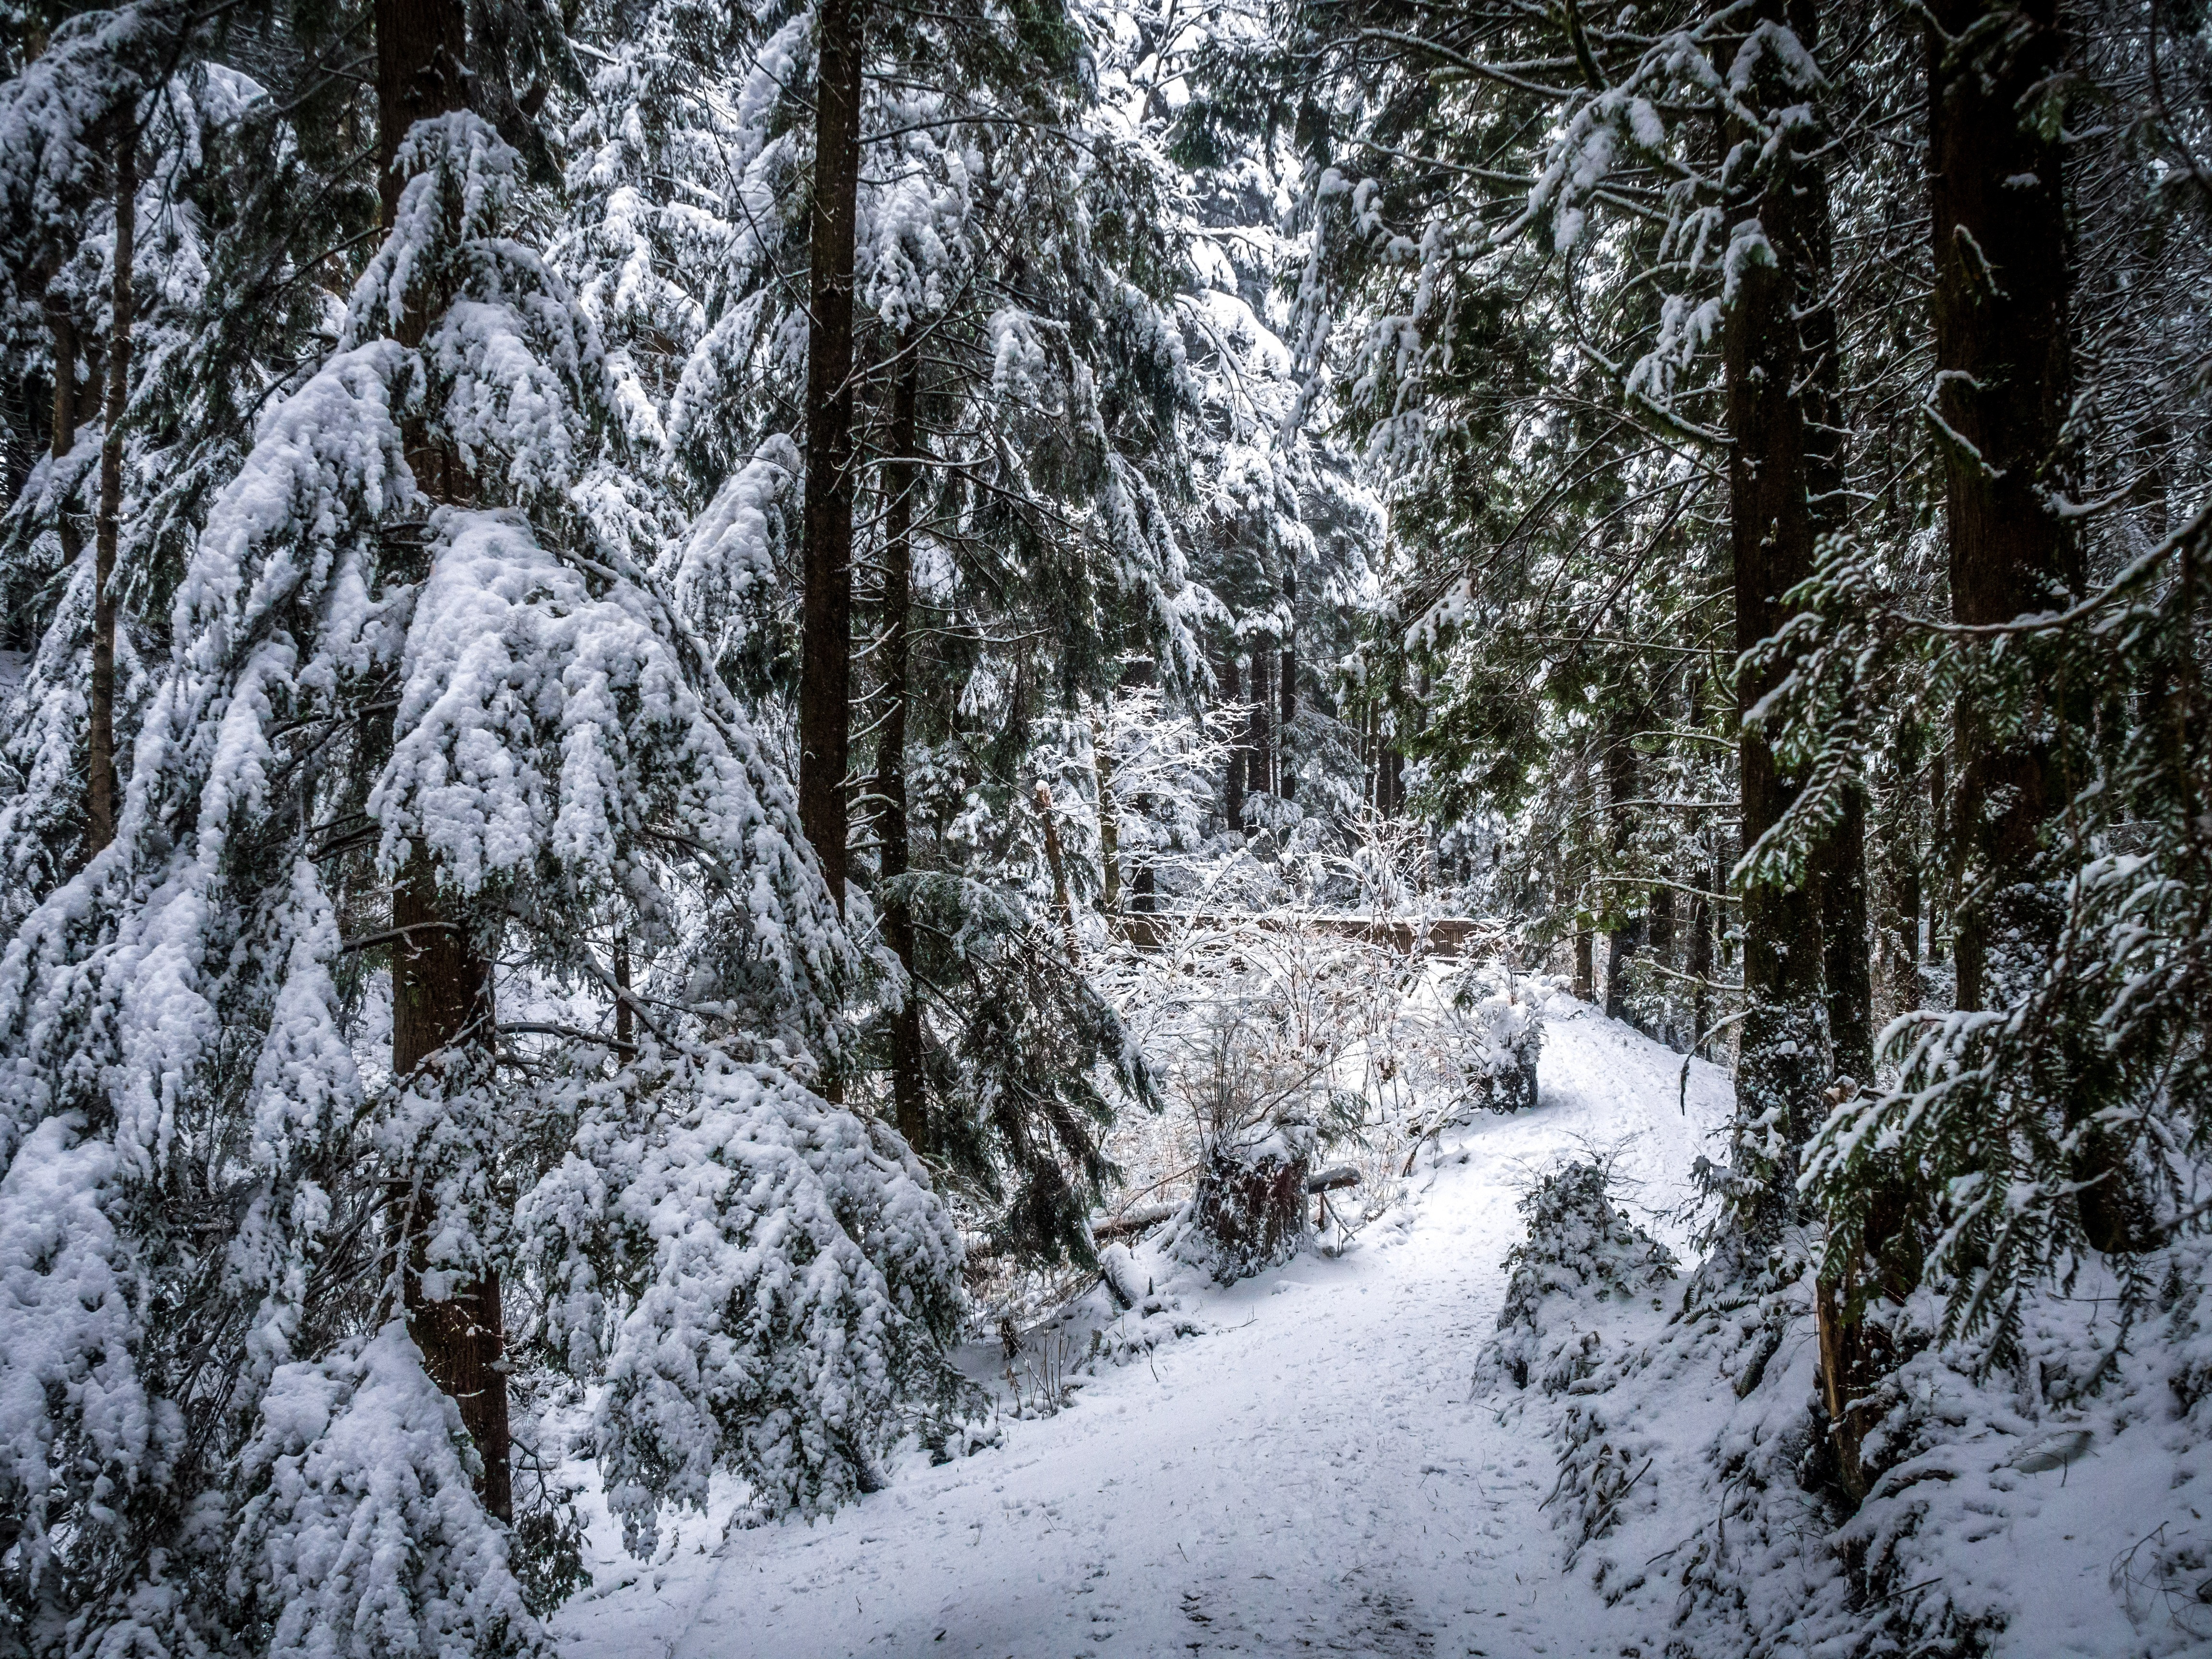
tree, forest, path, wilderness, branch, snow, winter, trail, frost, pine, stream, scenery, weather, snowy, fir, season, ridge, spruce, conifers, beautiful, woodland, habitat, freezing, natural environment, woody plant, geological phenomenon, deep forest